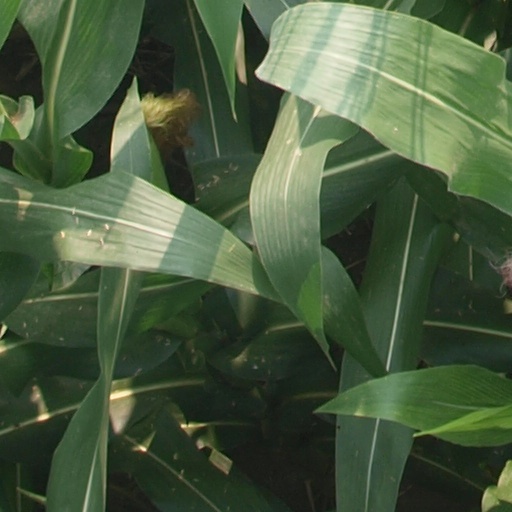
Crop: maize; corn